Morgan Griffith

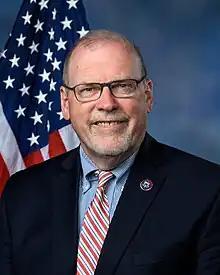
Official portrait, 2023

Howard Morgan Griffith (born March 15, 1958) is an American politician and lawyer serving as the U.S. representative for Virginia's 9th congressional district since 2011. The district covers most of rural Southwest Virginia, including the New River Valley and the Virginia side of the Tri-Cities. He is a member of the Republican Party and the Freedom Caucus.